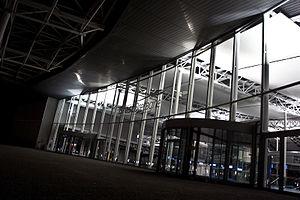
Vue de nuit sur la nouvelle aérogare de l'aéroport Brest Bretagne.
L'aéroport de Brest-Bretagne est un aéroport international français situé sur la commune de Guipavas, à 10 km au nord-est de Brest, dans le département du Finistère, en Bretagne. C'est le plus grand aéroport de la région Bretagne en nombre de passagers transportés. Il franchit pour la première fois de son histoire en décembre 2012 le cap du million de passagers en un an.